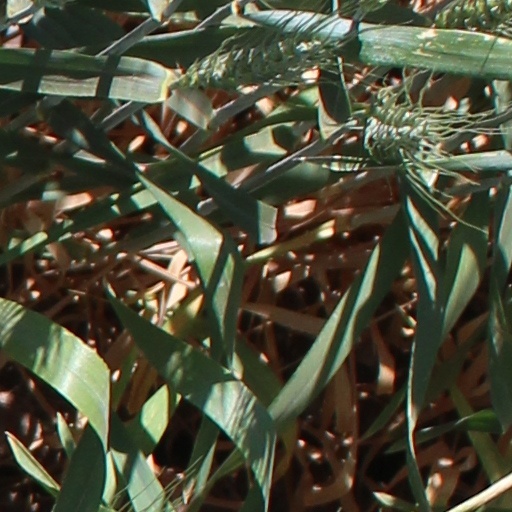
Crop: wheat